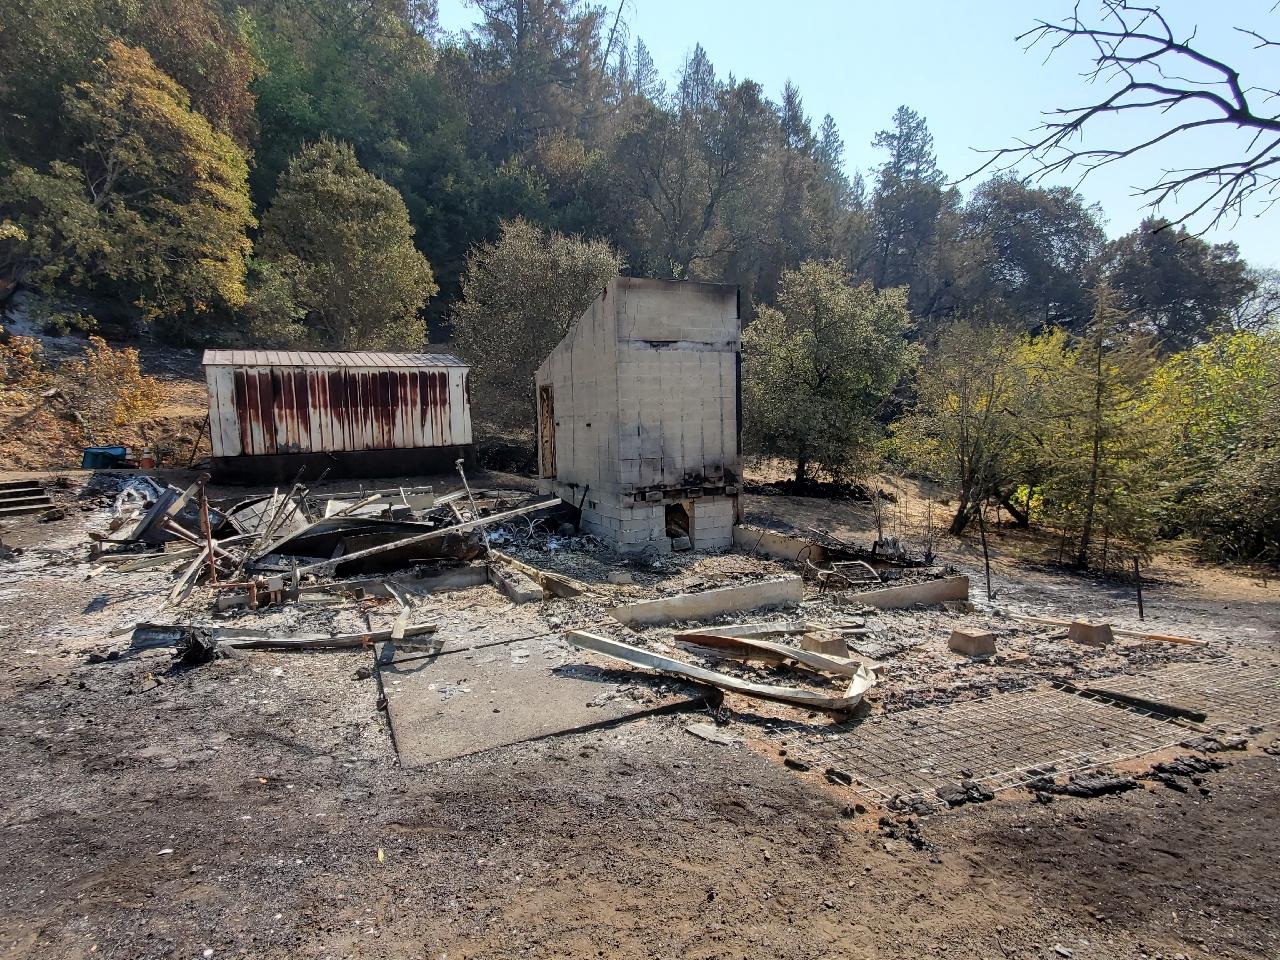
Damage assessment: destroyed